2004 Hong Kong legislative election

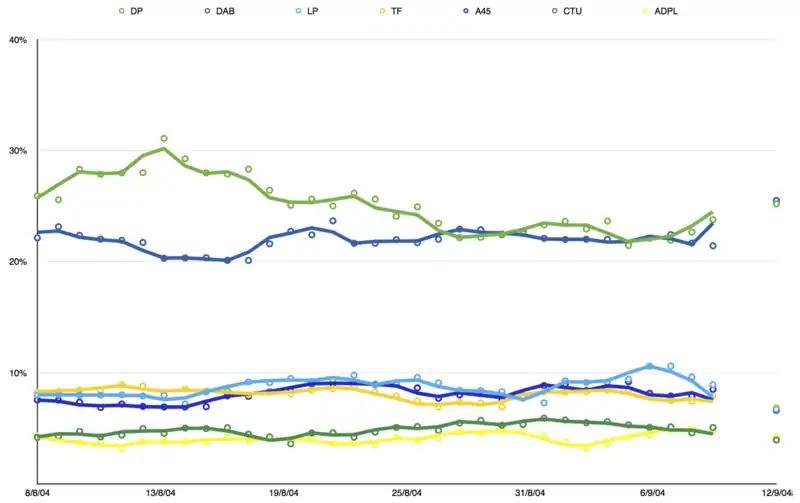

The election was largely seen as a contest between the pro-democracy coalition and the pro-business and pro-Beijing coalitions. There were 162 candidates for 60 seats in the LegCo. Before the election, the pro-democratic camp was widely expected to gain the most votes and increase its representation from 22 seats in the LegCo. Some members of the pro-democratic camp aimed at securing an absolute majority of the seats in the legislature so that they would have the power to veto all government proposals.